Casa de Laga Plantation

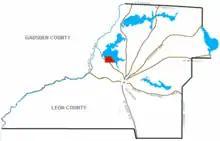
Location of Casa de Laga Plantation

Casa de Laga Plantation was a forced-labor farm of located in west central Leon County, Florida, United States established by George Alexander Croom. It was also known as the Ball and McCabe Place and later as Shidzuoka. In 1860, 70 enslaved people worked the land, which was primarily devoted to producing cotton as a cash crop.